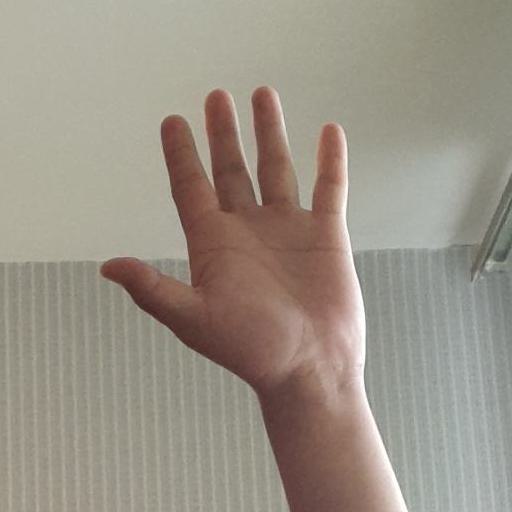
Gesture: palm